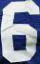
Number: 6